Garden square

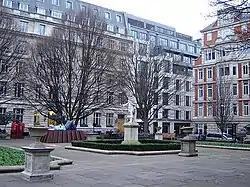
Golden Square, London

London is famous for them; they are described as one of the glories of the capital. Many were built or rebuilt during the late eighteenth and early nineteenth centuries, at the height of Georgian architecture, and are surrounded by townhouses.